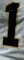
Number: 1